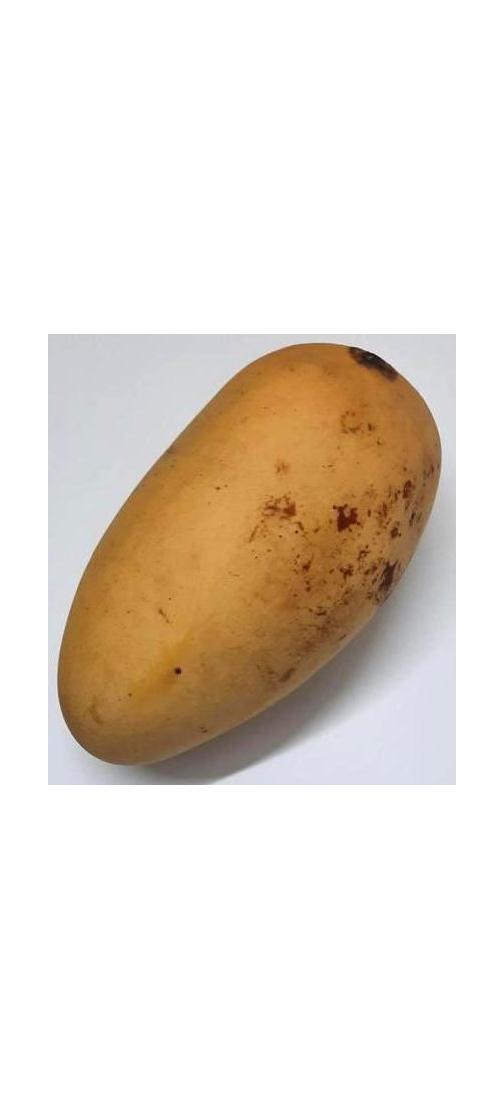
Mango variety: Katimon